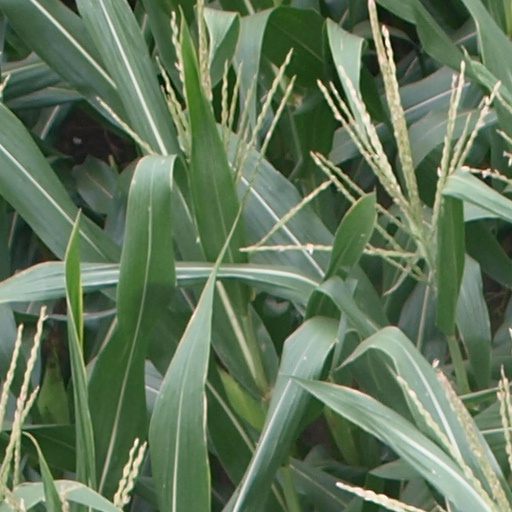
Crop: maize; corn